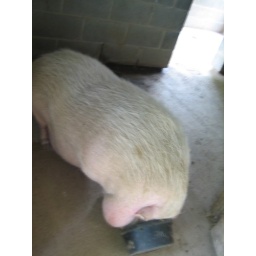
White pig with his nose stuck in the chicken's feed bowl